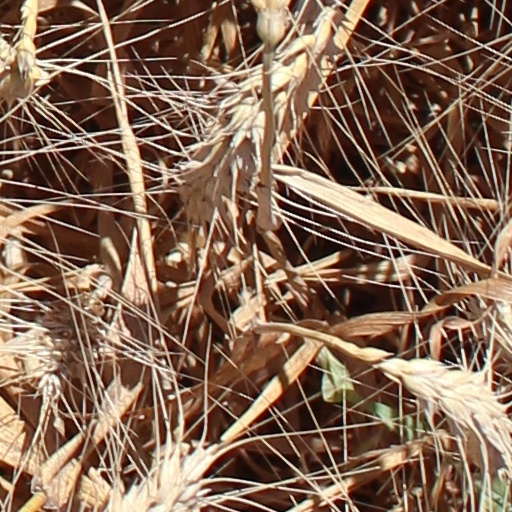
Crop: wheat